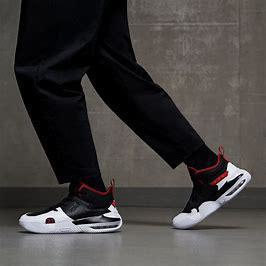
Brand: Jordan
Model: Stay Loyal 2